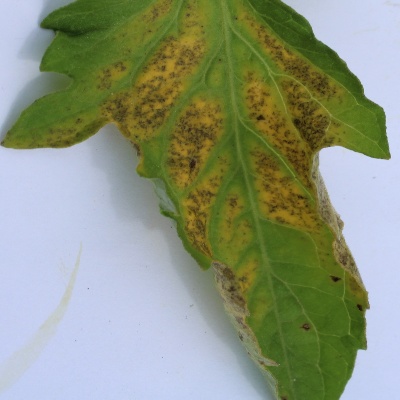
Crop: Tomato
Condition: septoria leaf spot